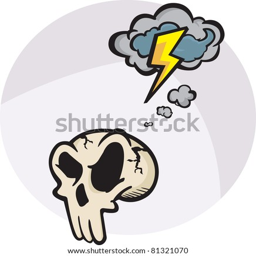
cartoon vector illustration of a cute skull having some very dark angry thoughts !